Stormwater treatment area

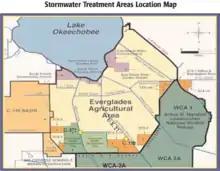
Stormwater Treatment Areas Location Map This map shows the locations of six Stormwater Treatment Areas

Stormwater treatment areas (STAs) are constructed wetlands divided into flow-through treatment cells that remove nutrients from agricultural and urban runoff water. The nutrients are consumed through plant growth, and captured by accumulation of dead plant material in a layer of sediment. STAs were introduced around the Everglades National Park in an effort to reduce nutrient levels in water flowing towards the park. STAs have been estimated to reduce phosphorus levels by about 80%.